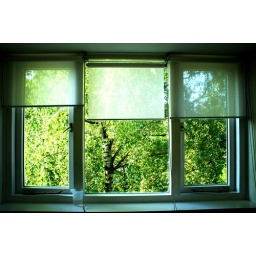
The tree in the attic window